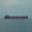
Label: ship